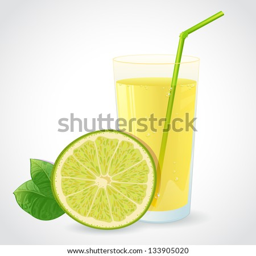
a glass of fresh lime juice and half of green lime with leaf isolated on white